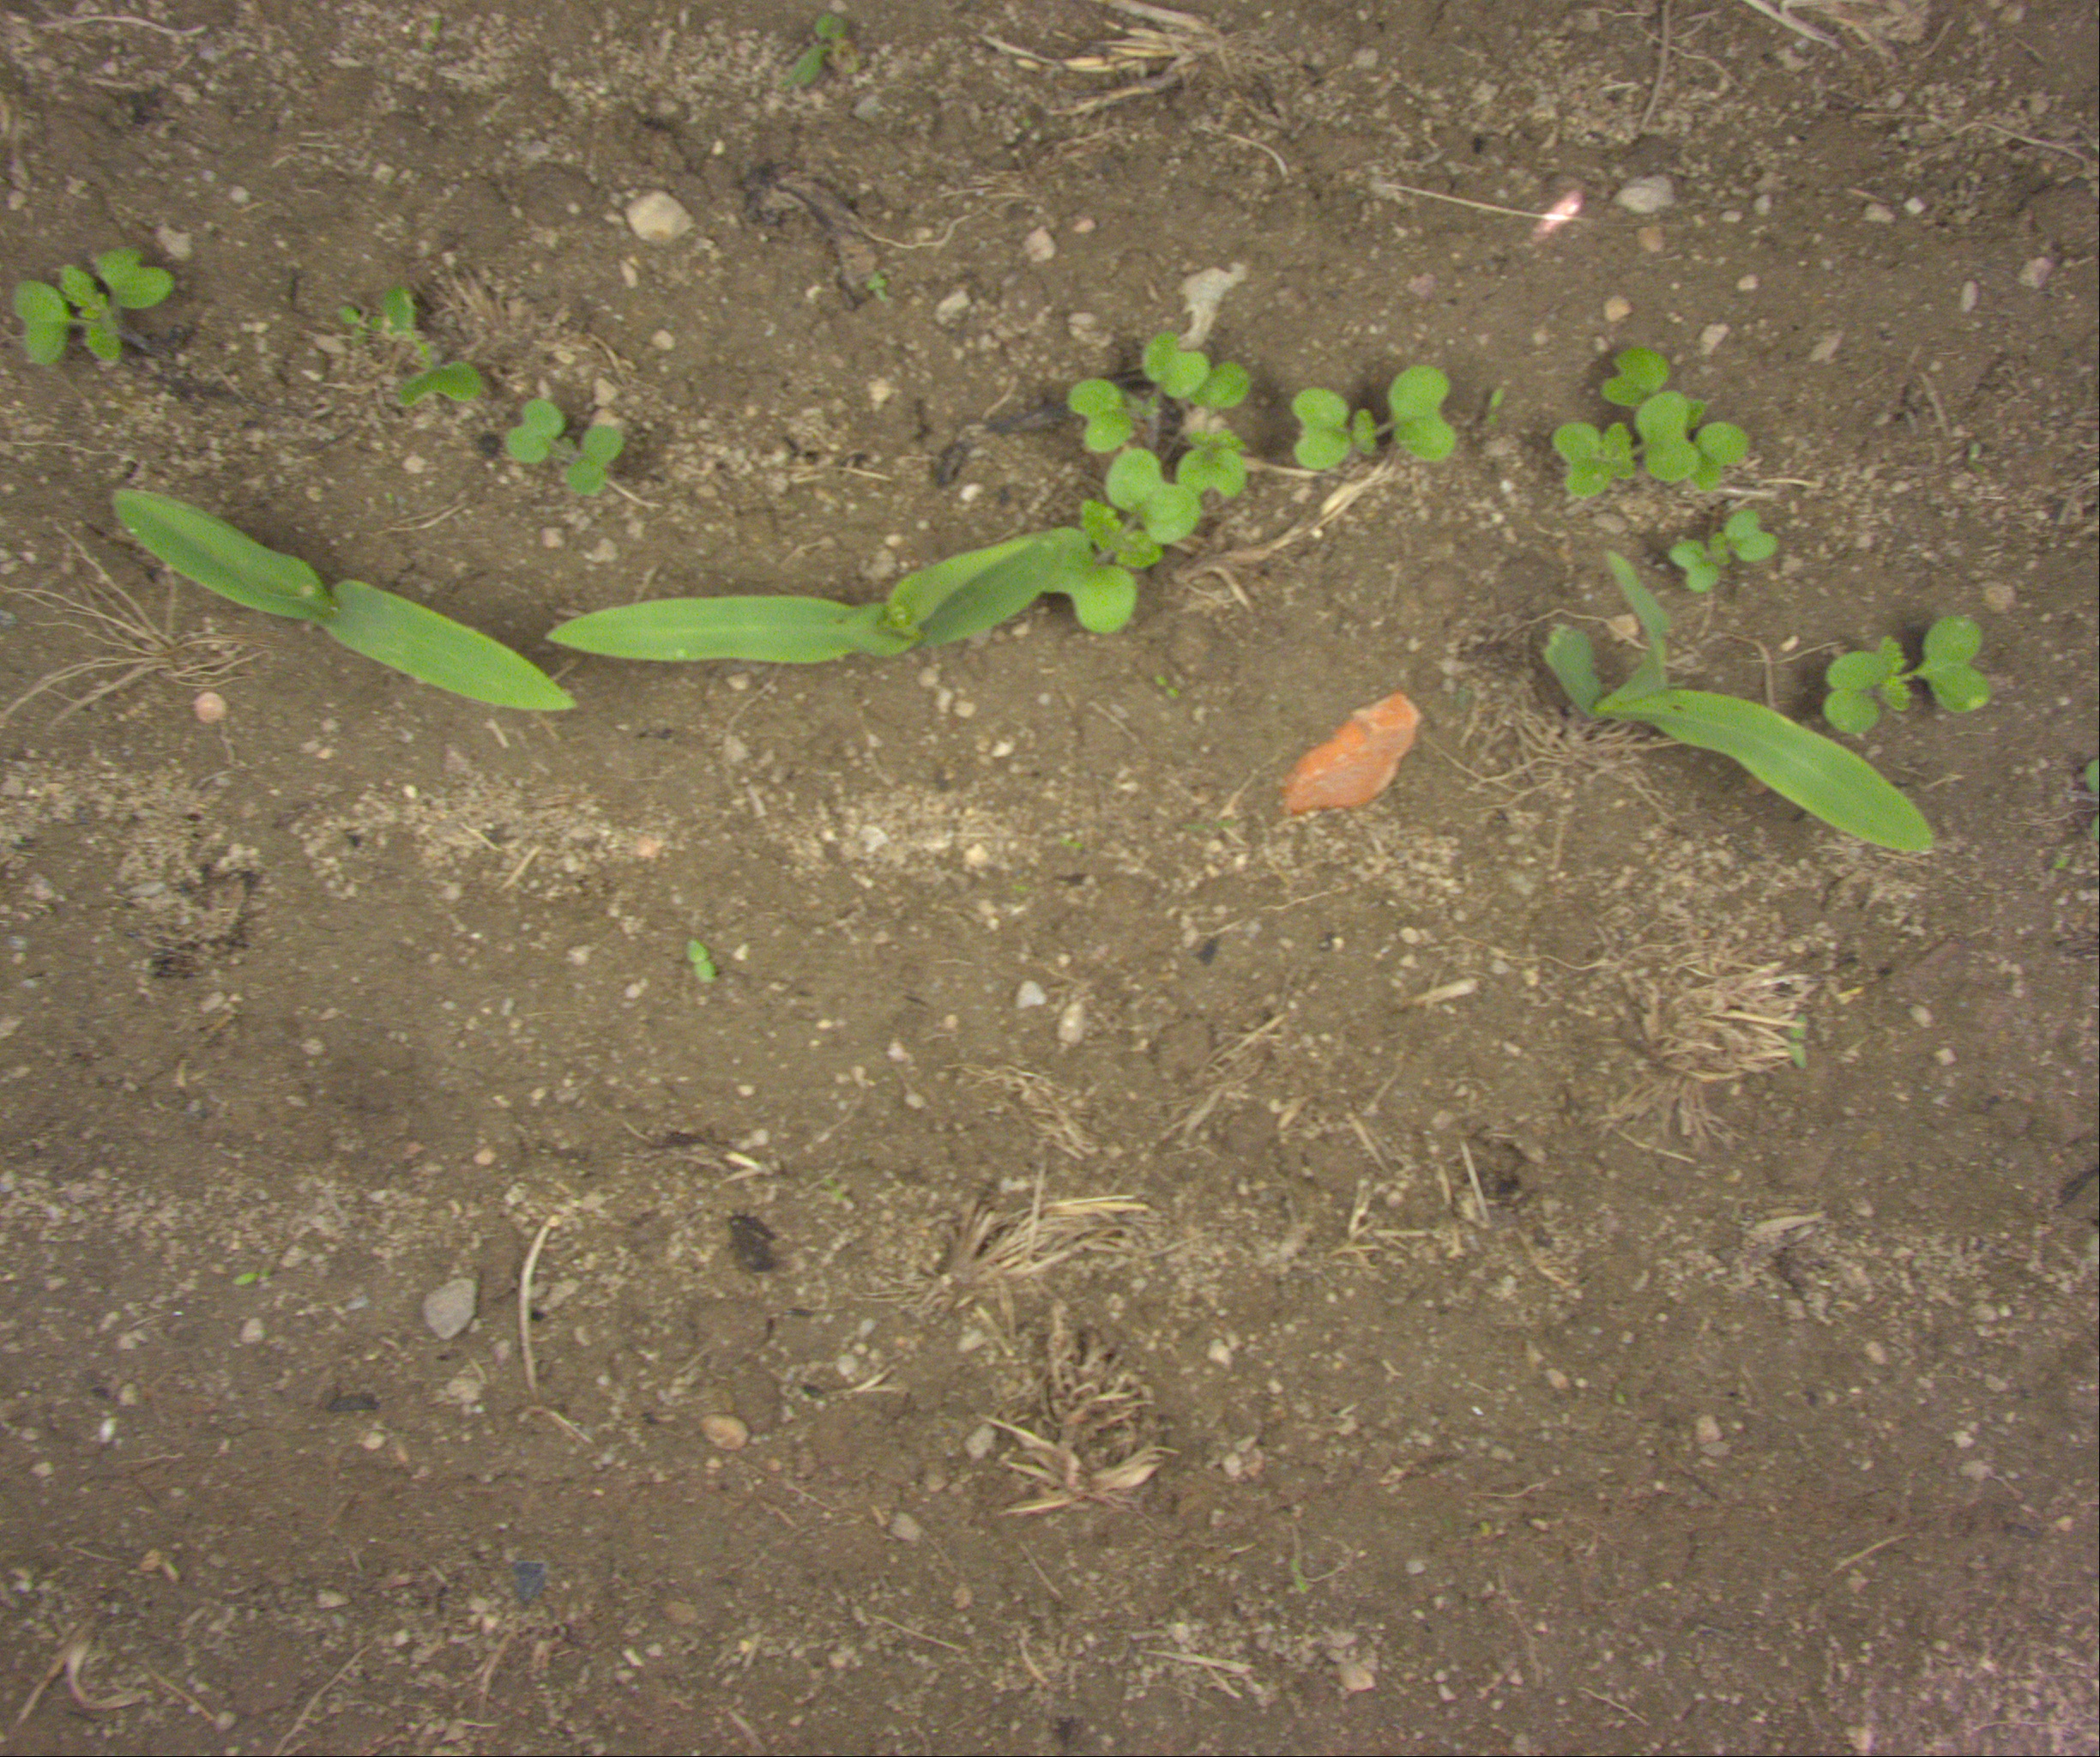
Crop: maize
Objects: maize, maize, maize, stem_maize, stem_maize, stem_maize